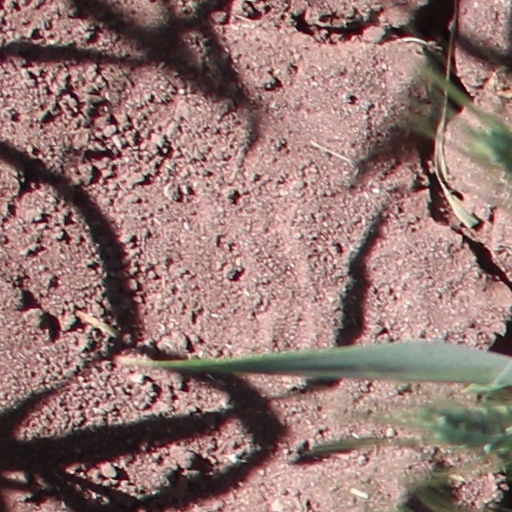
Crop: wheat